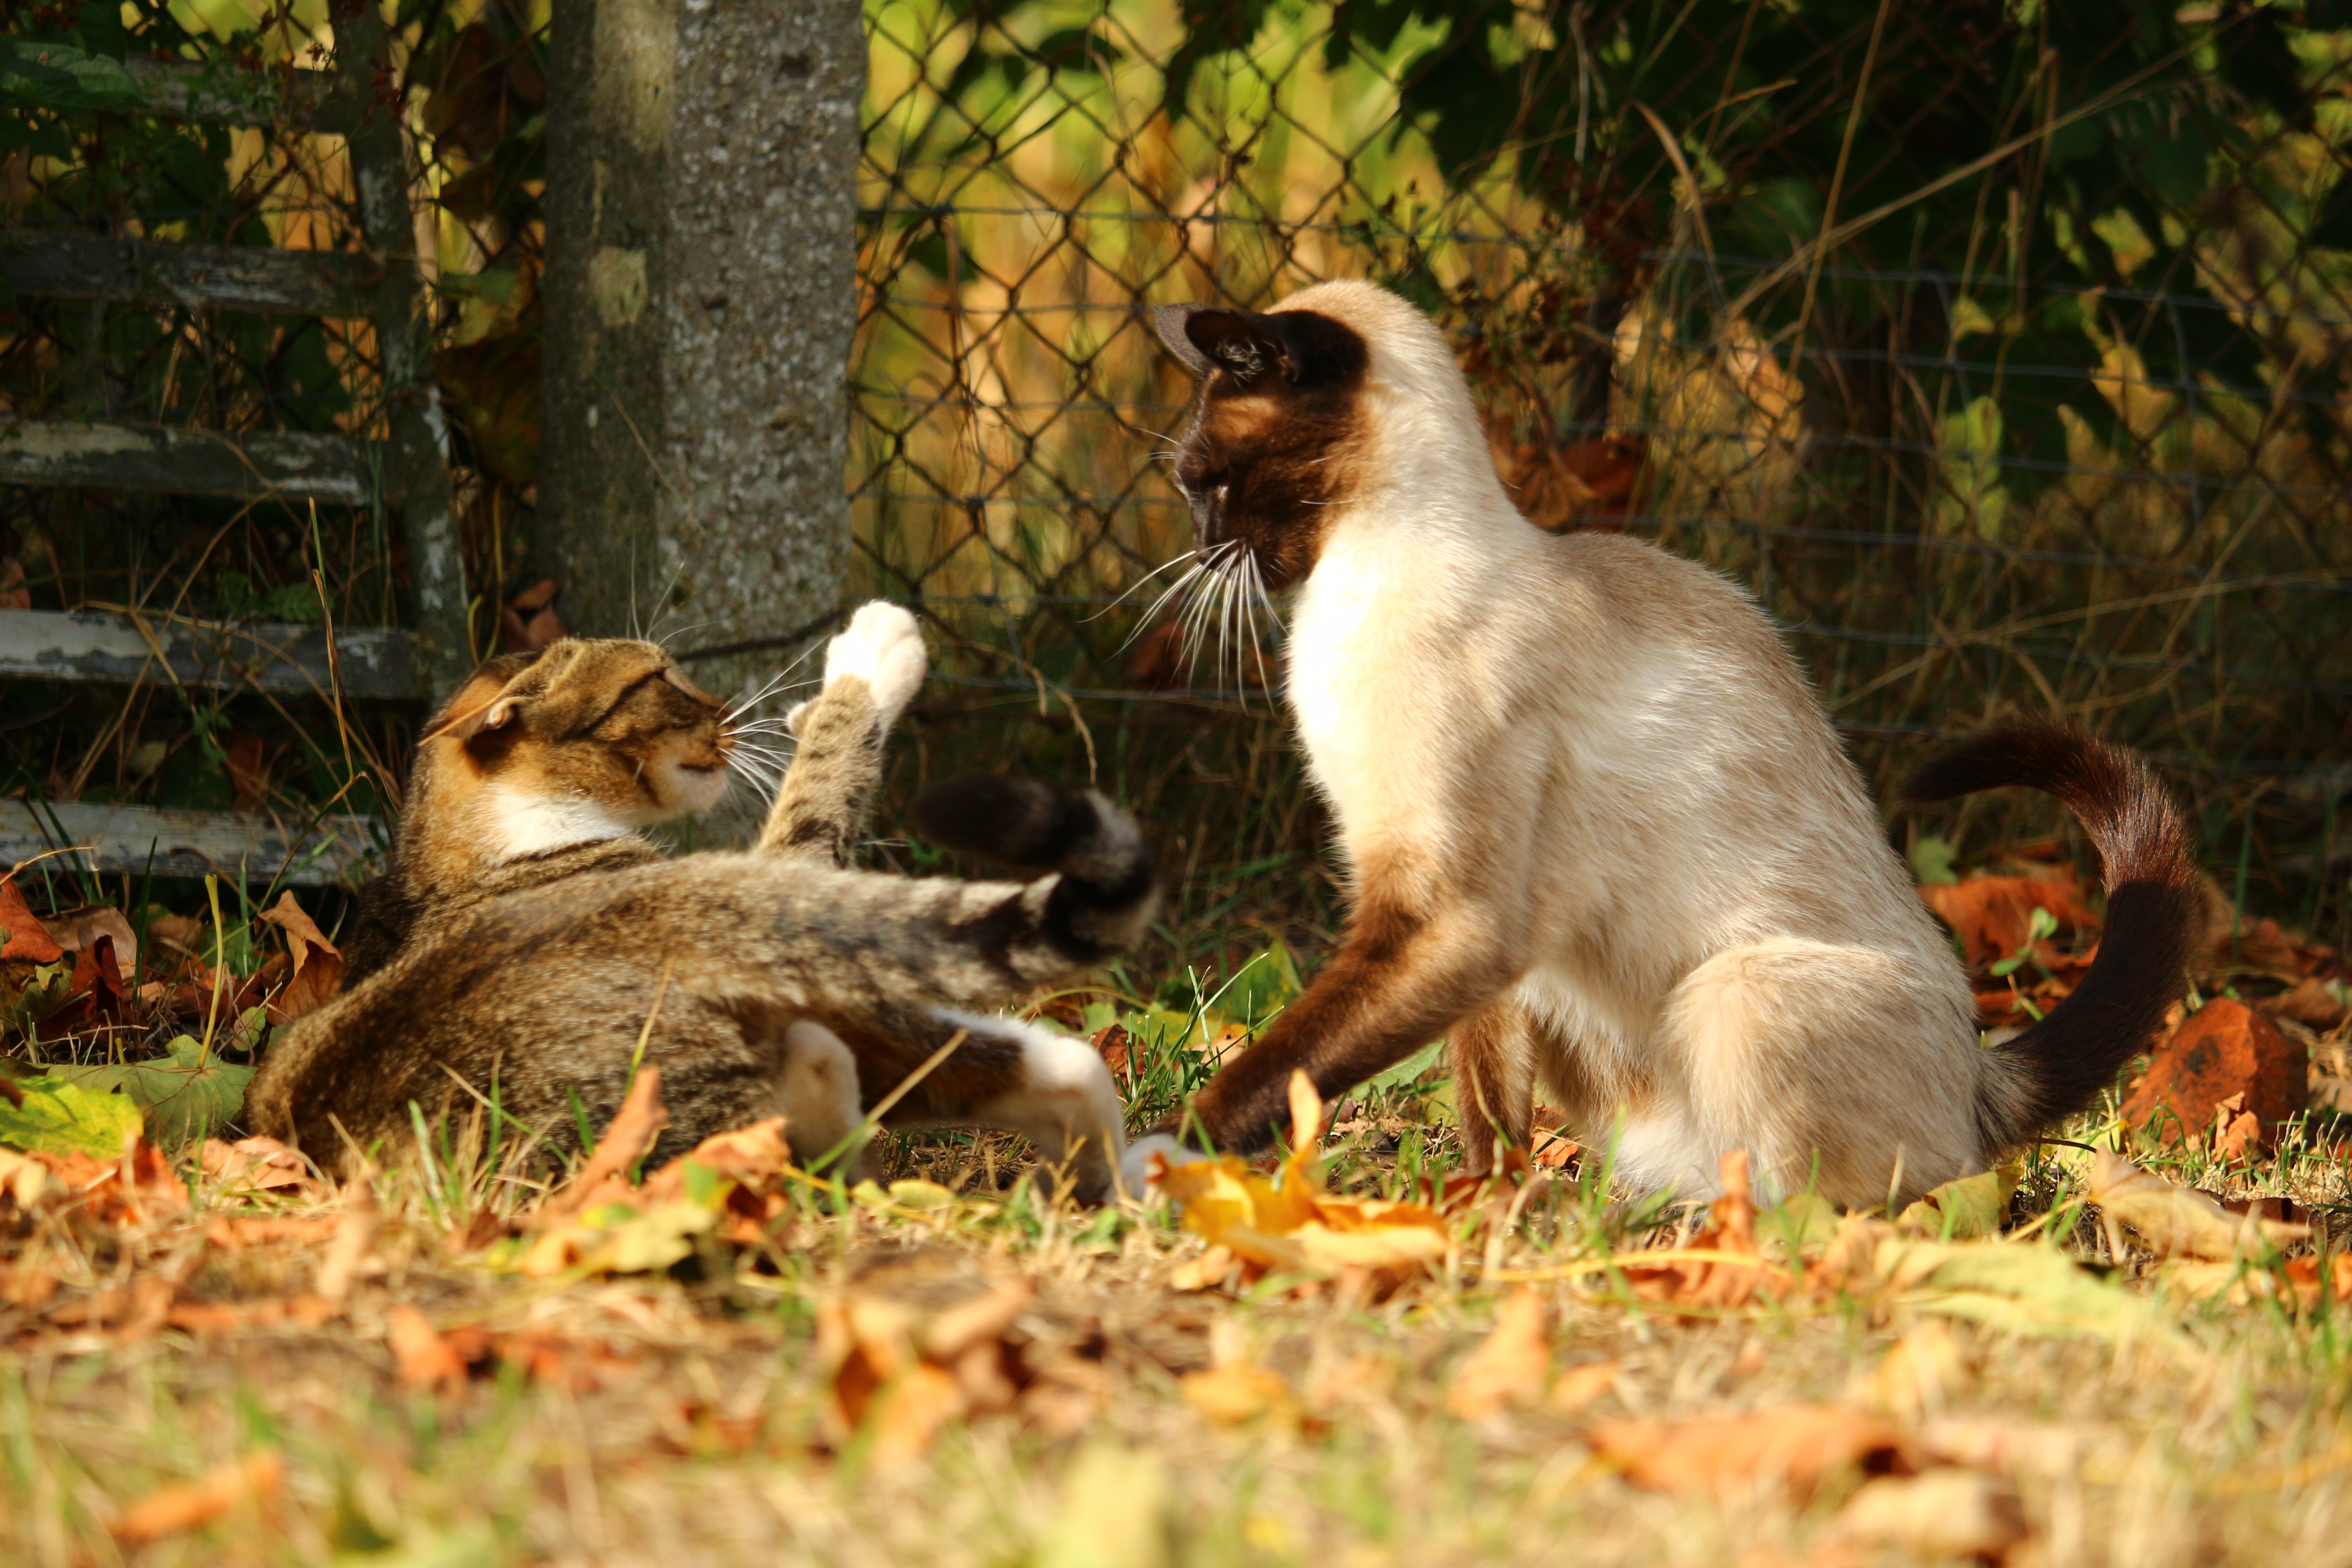
play, wildlife, kitten, cat, autumn, mammal, fauna, primate, siam, vertebrate, mieze, domestic cat, siamese, siamese cat, breed cat, macaque, mackerel, old world monkey, felidae, cat fight